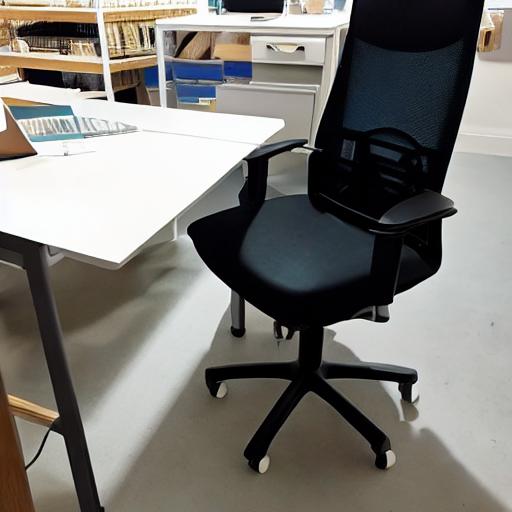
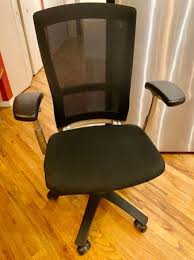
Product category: items_chair
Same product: no